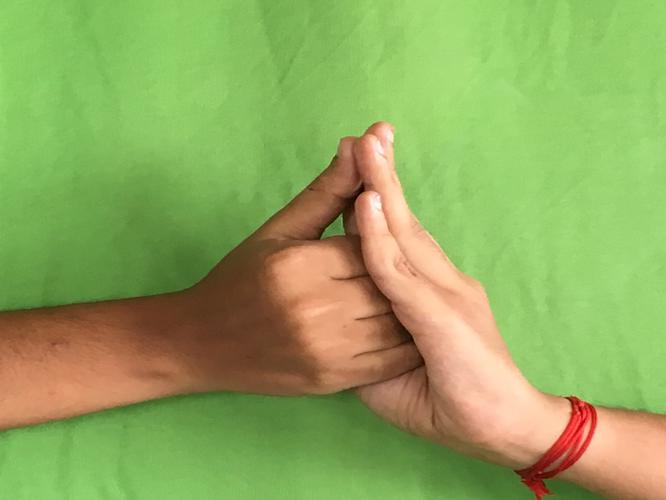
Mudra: Shanka
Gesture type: double_hand